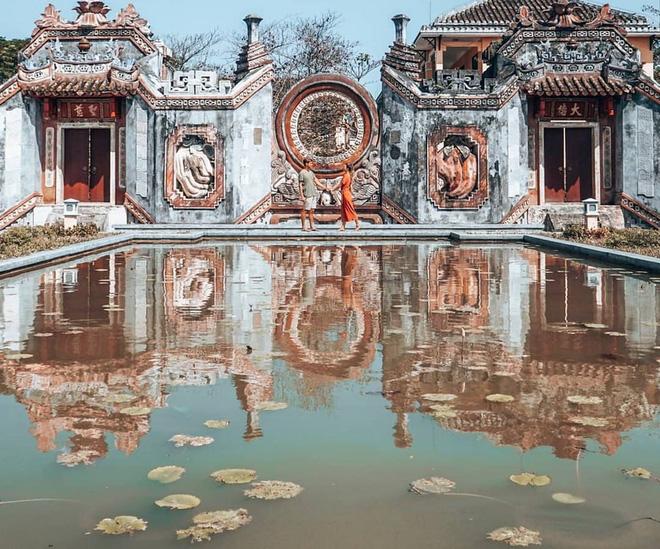
chàng trai và cô gái đang nắm tay nhau phía trước một bức tường